Pociumbeni

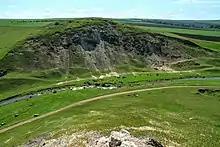
Pociumbeni Defile

The village of Pociumbeni was mentioned in documents in the year 1672. The name of the locality probably comes from "pociumb" (pillar), to which the animals were likely tied when taken out to pasture. The village is located in the valley of the Ciuhur river. Along the Brătușeni-Stolniceni-Pociumbăuți river segment, and especially from Pociumbeni to Horodiște-Duruitoarea-Văratic, picturesque landscapes can be encountered. In the center of the village lies the cemetery of the Moldavian poet and boyar Teodor Vârnav's family.